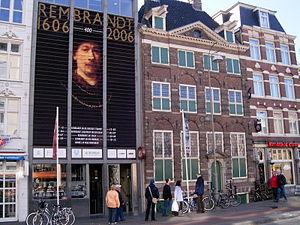
Le musée de la maison de Rembrandt est une maison située sur la Jodenbreestraat, à Amsterdam, dans laquelle vécut Rembrandt de 1639 à 1656. Il s'agit désormais d'un musée qui reconstitue le lieu de vie de l'artiste et expose ses estampes ainsi que des tableaux de son entourage.